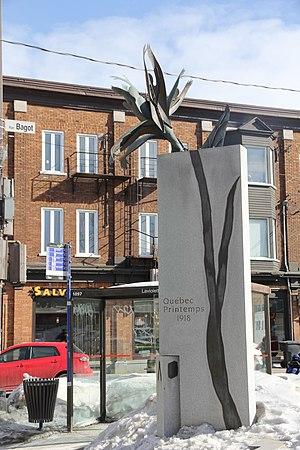
Monument Québec, printemps 2018 de la sculptrice Aline Martineau, à l’angle des rues Saint-Joseph et Bagot, pour commémorer les émeutes de la conscription à Québec (28 mars-1er avril 1918)